MIT Chapel

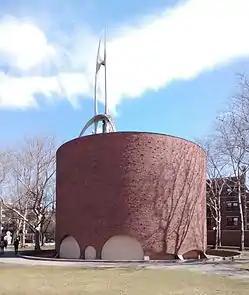
An aluminum spire tops a simple textured brick cylinder, surrounded by a reflective moat

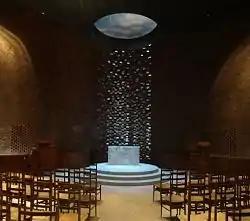
Sunlight cascades from a skylight onto a white marble altar

The MIT Chapel (dedicated 1955, completed in 1956) is a non-denominational chapel designed by noted architect Eero Saarinen. It is located on the campus of the Massachusetts Institute of Technology in Cambridge, Massachusetts, next to Kresge Auditorium and the Kresge Oval, both of which Saarinen also designed. Though a small building, the Chapel is often noted as a successful example of mid-century modern architecture in the United States. Saarinen also designed the landscaping surrounding all three locations.